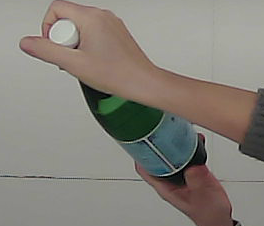
Product: sanpellegrino_water